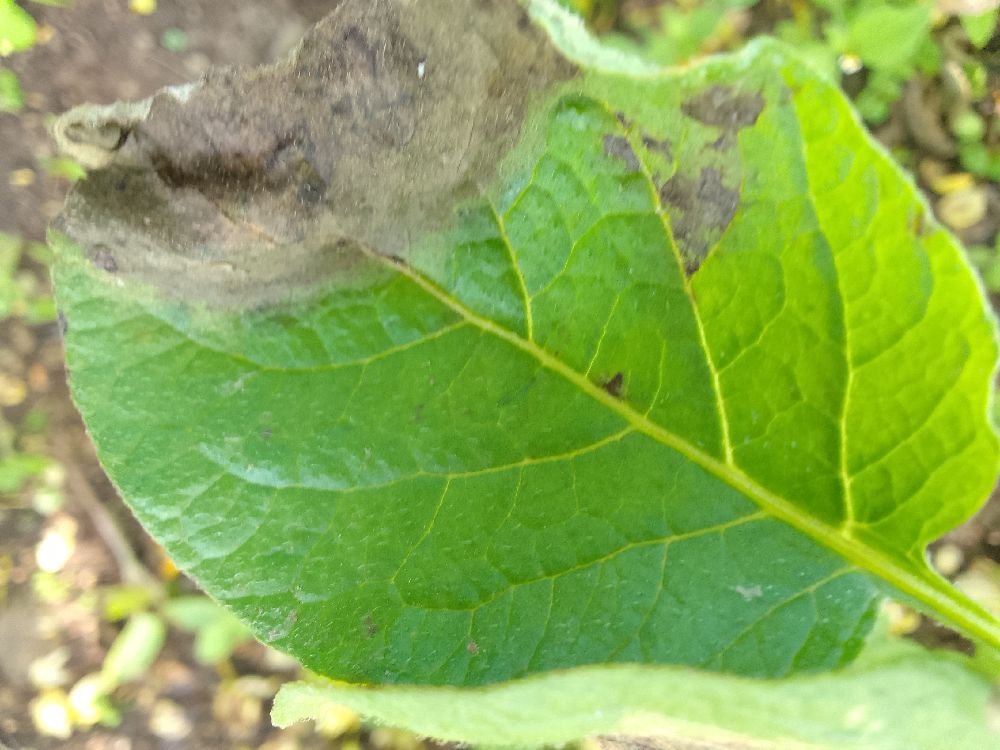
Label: Late blight